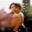
Label: boy